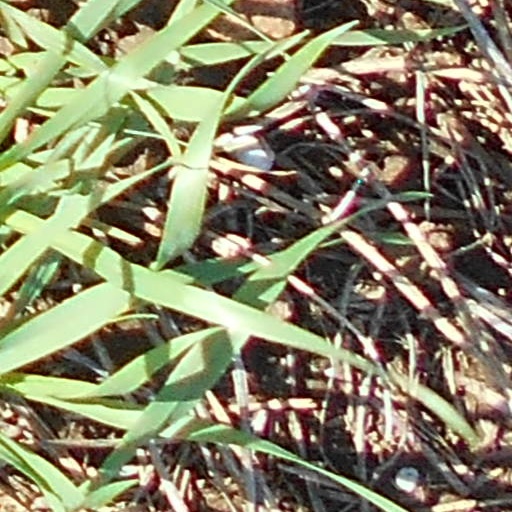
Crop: wheat